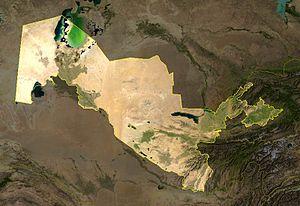
L'Ouzbékistan est un pays d'Asie centrale d'une superficie de 447 400 km² s'étendant de 1 425 km d'ouest en est et de 930 km du nord au sud. Ses voisins sont le Kazakhstan au nord, le Kirghizistan et le Tadjikistan à l'est, le Turkménistan au sud-ouest et l'Afghanistan au sud. Il est l'un des plus grands pays d'Asie centrale, et est le seul à avoir des frontières avec tous les pays de cette région.